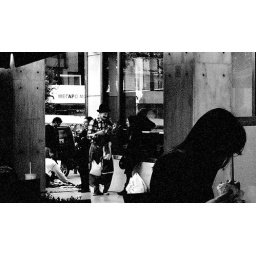
A street performer hitting on a girl down in Syntagma Square.